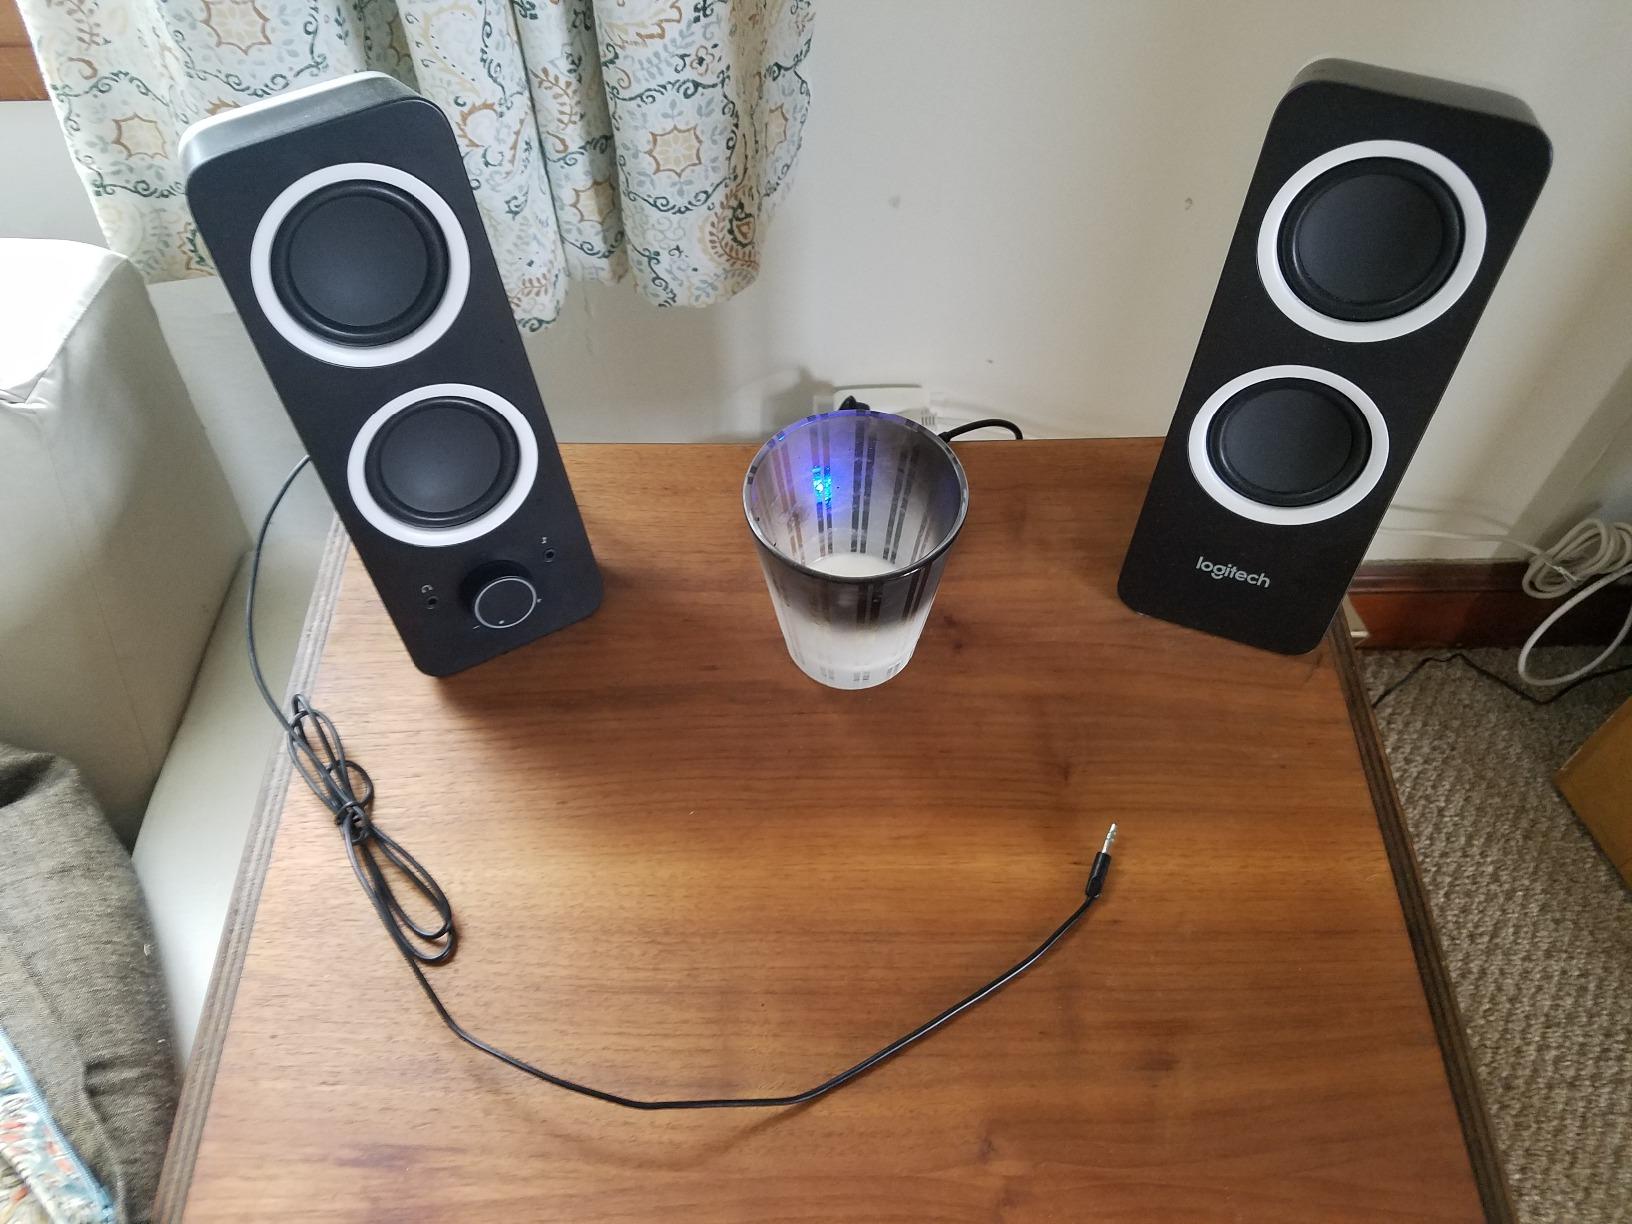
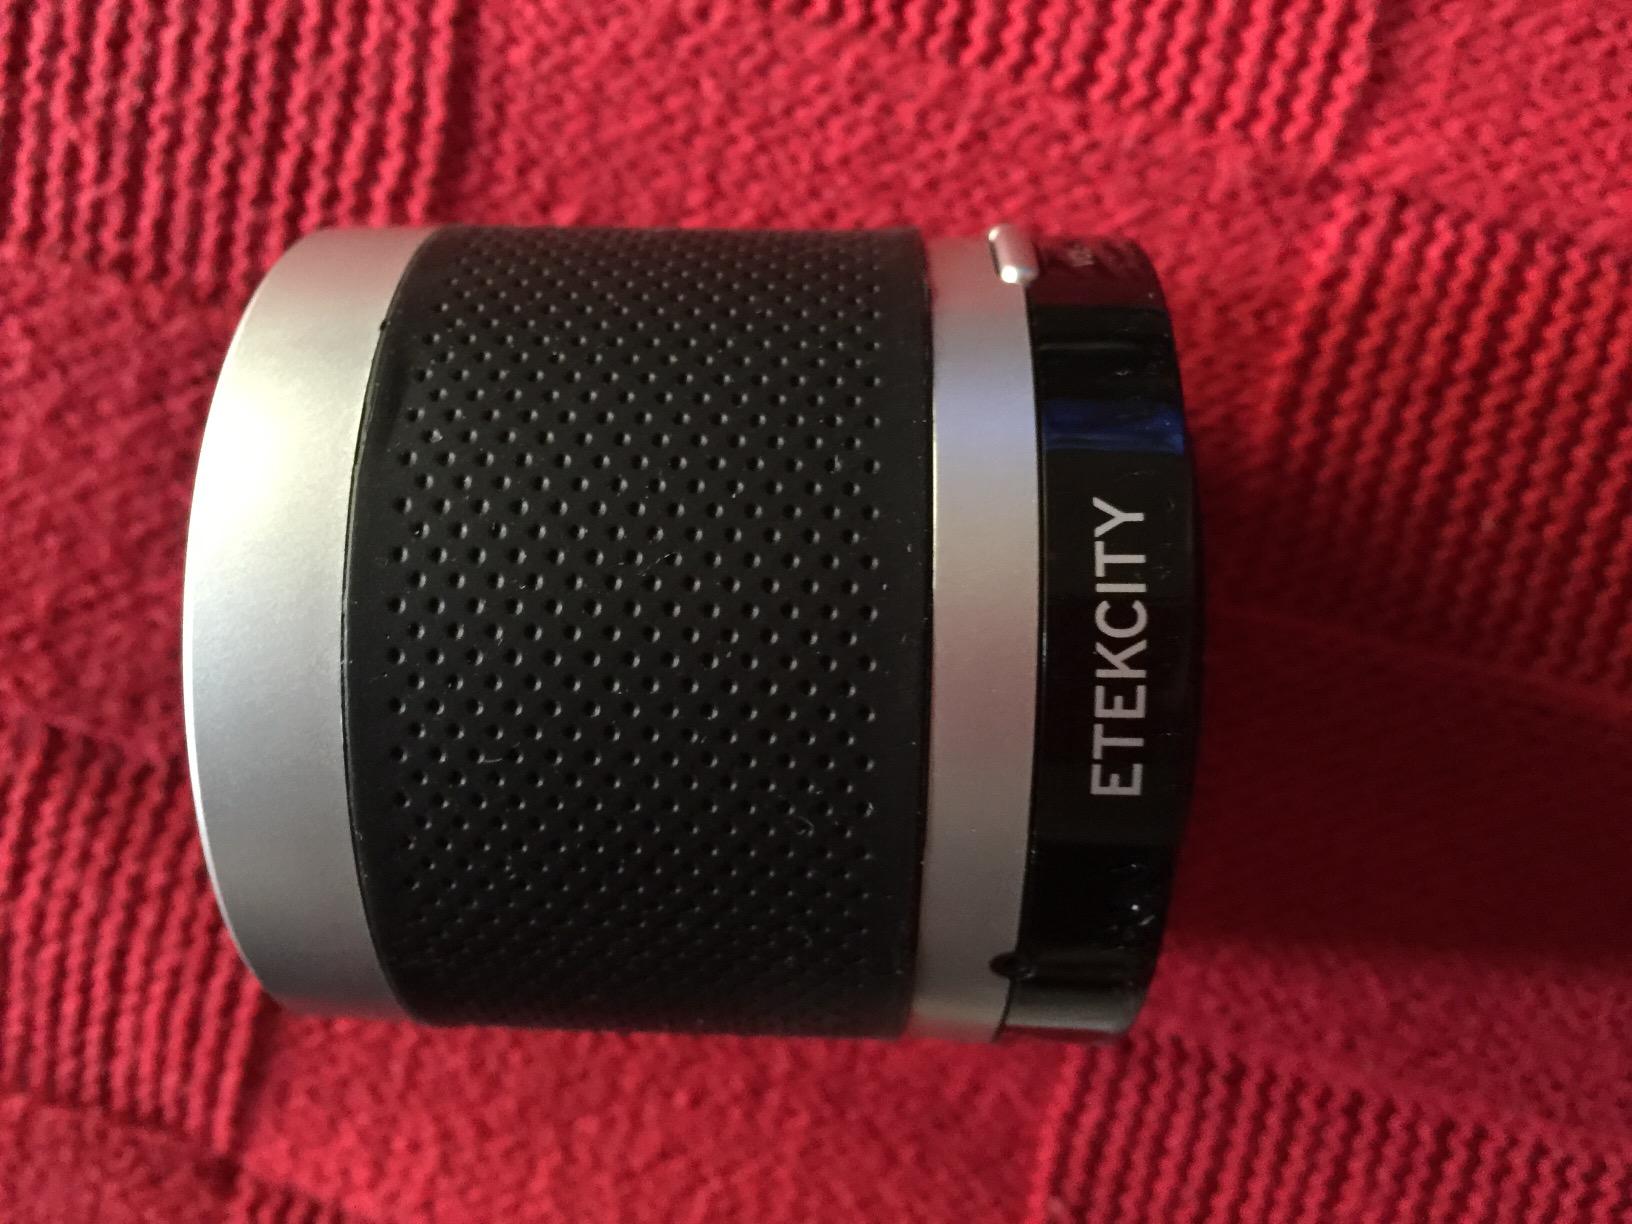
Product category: speaker
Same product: no